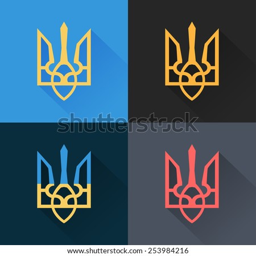
coat of arms national emblem , in a flat design